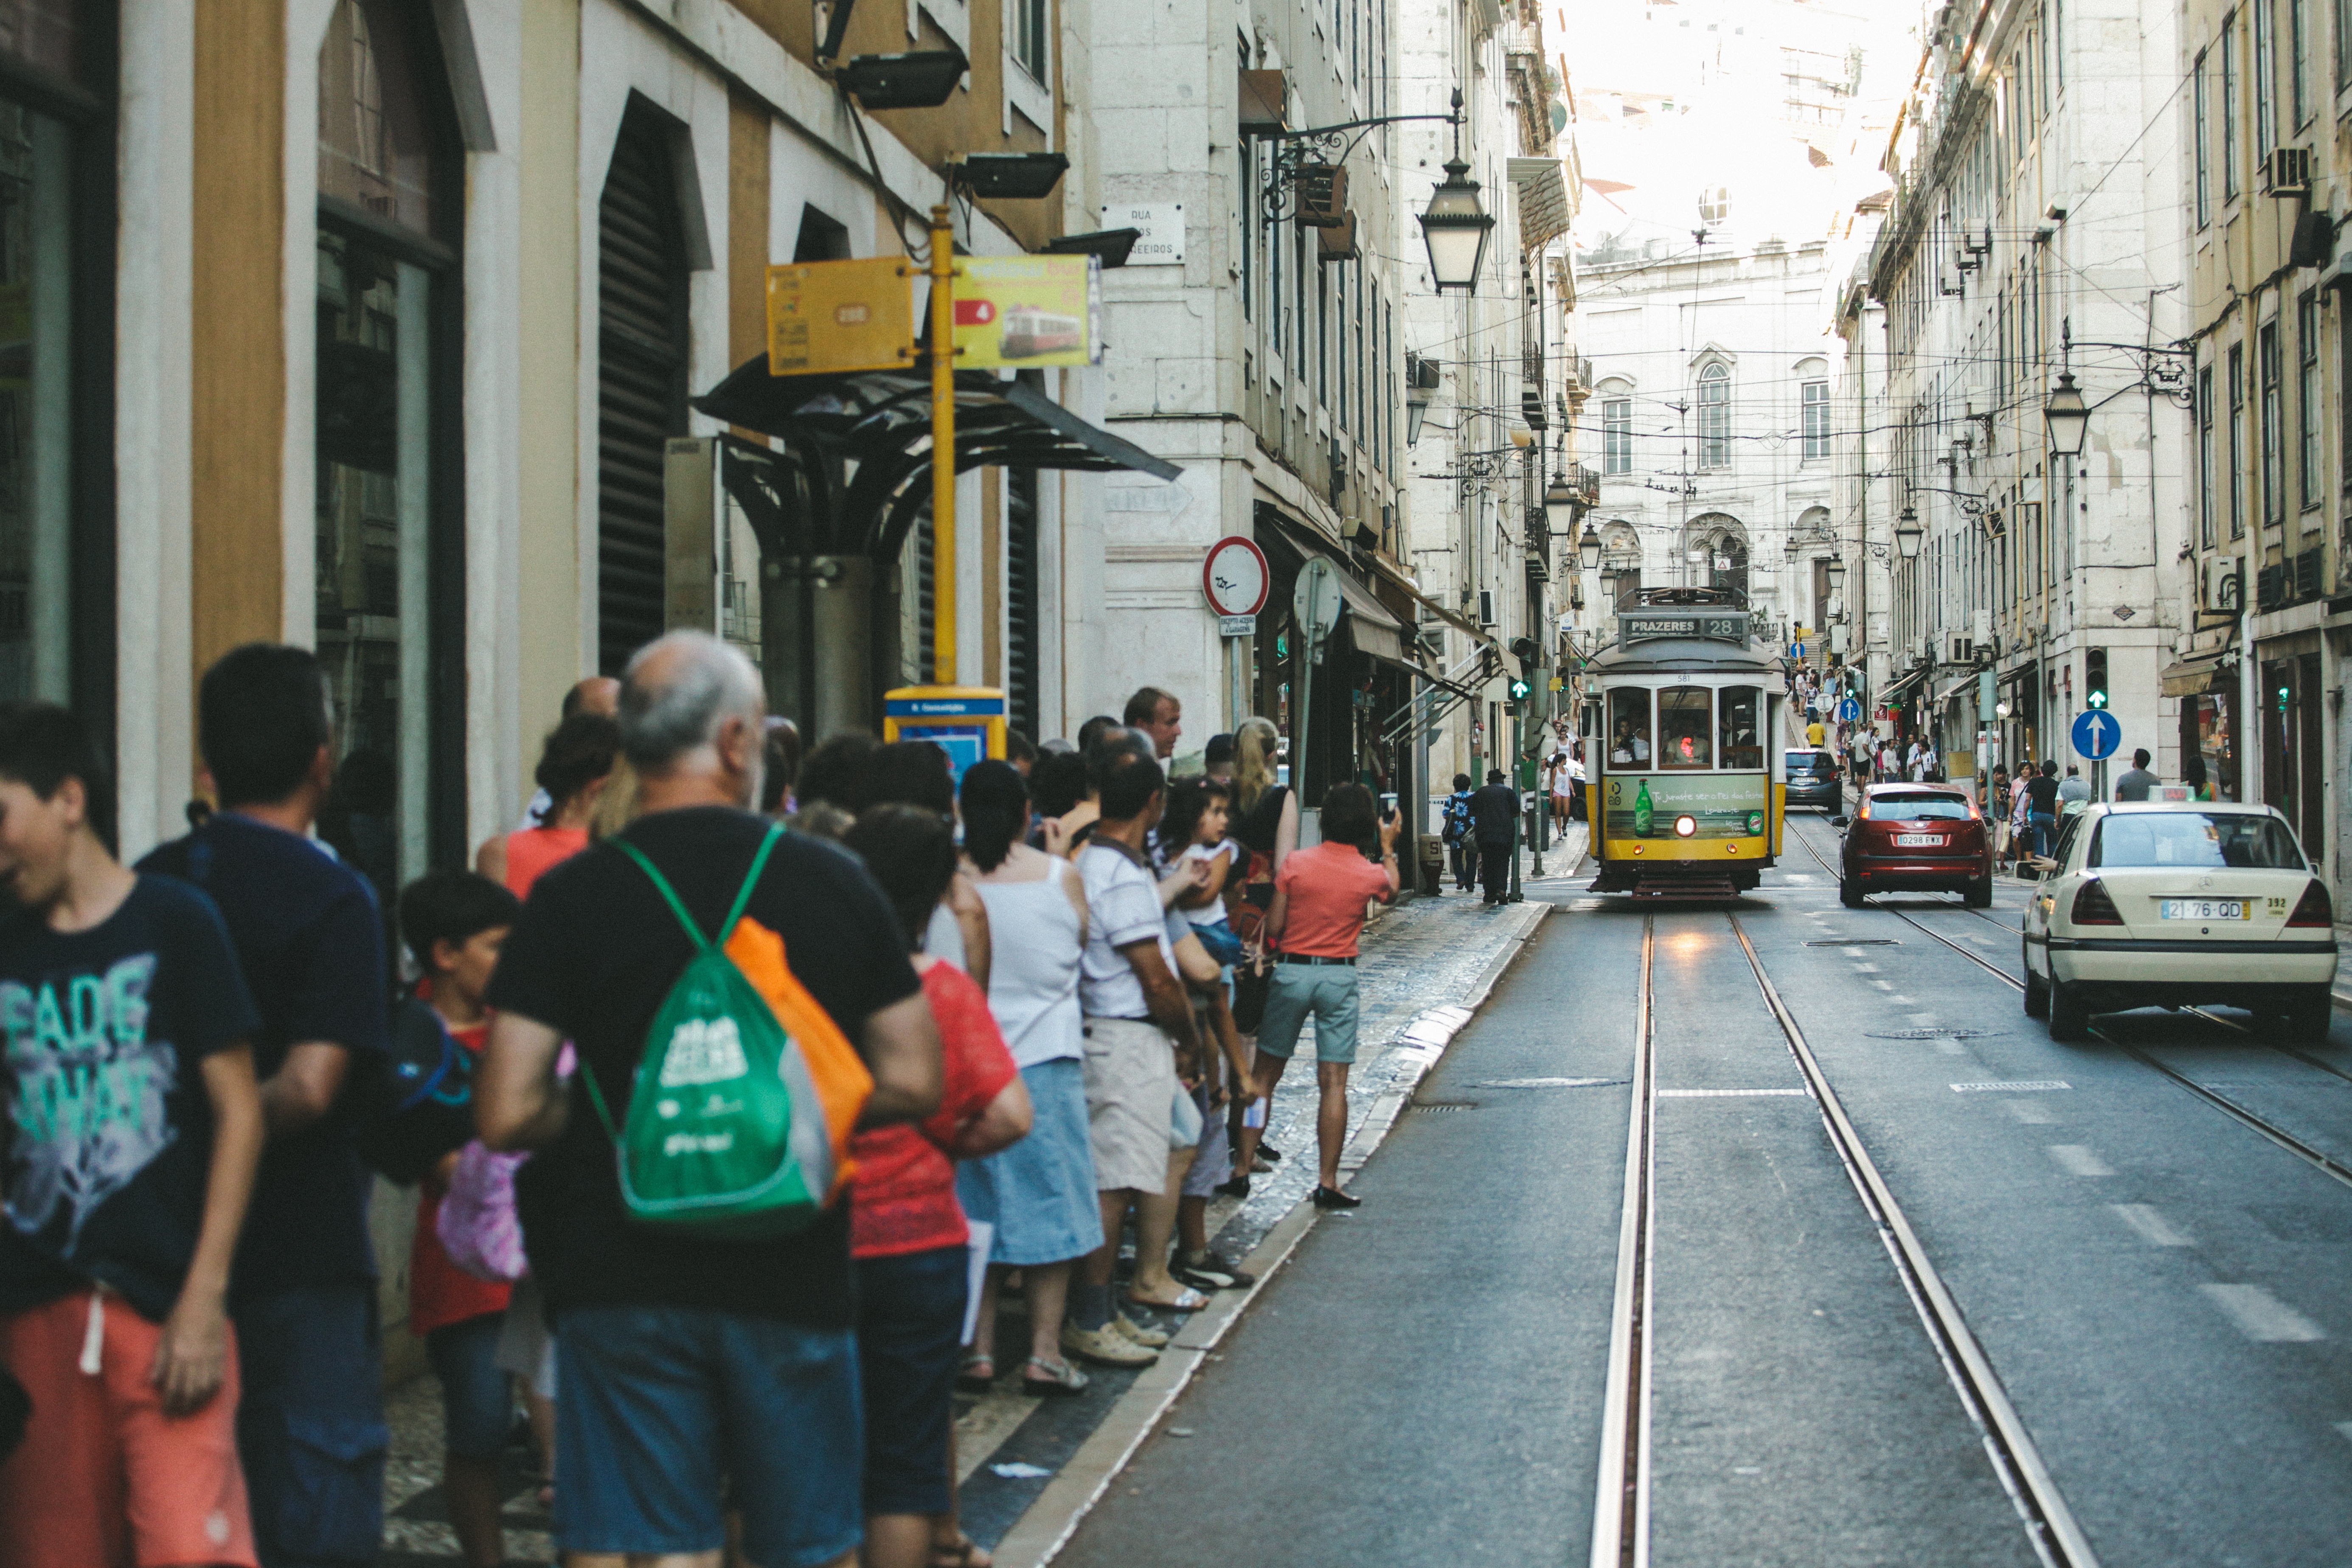
pedestrian, person, road, street, running, tram, vehicle, street car, trolly, city life, lane, endurance, human action